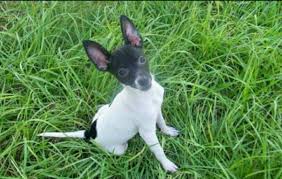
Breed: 237-n000095-toy_terrier